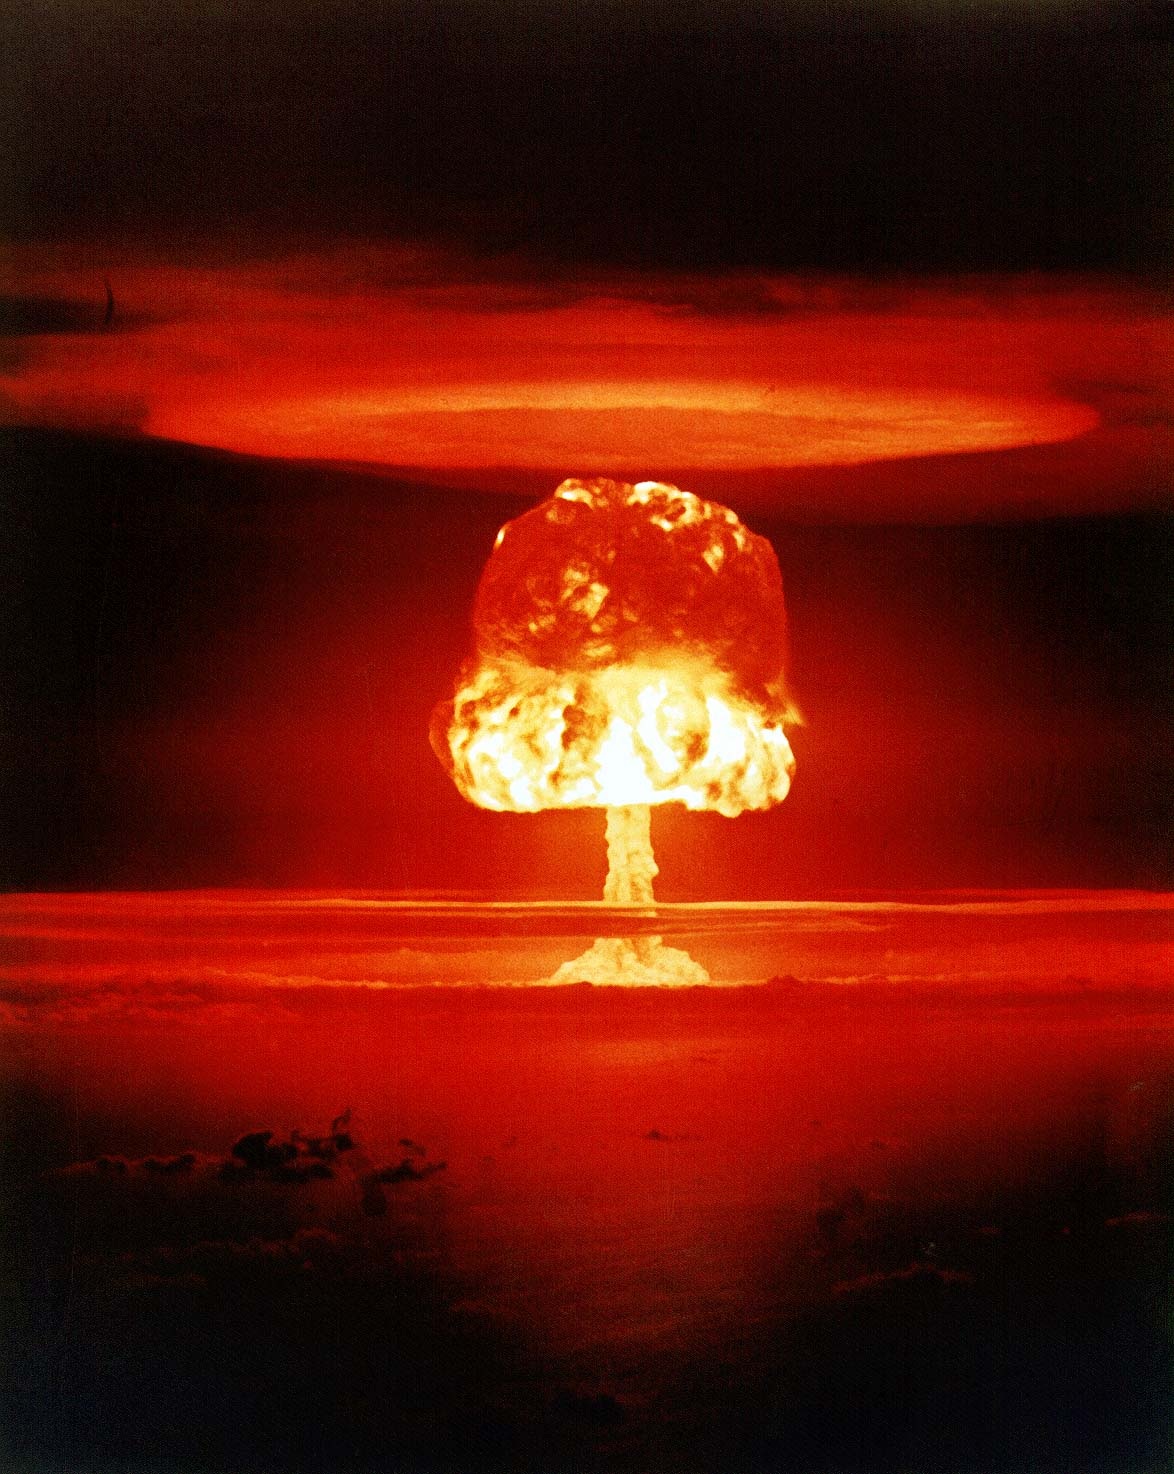
light, sunset, night, sunlight, reflection, red, darkness, lighting, weapon, explosion, war, destruction, world war, armageddon, weapons of mass destruction, atomic bomb, mushroom cloud, mass destruction, nuclear explosion